Tacoma, Washington

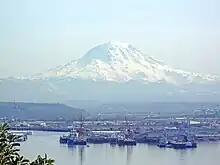
View of Mount Rainier and the Port of Tacoma from Browns Point

In November 1885, white citizens led by then-mayor Jacob Weisbach expelled several hundred Chinese residents peacefully living in the city. As described by the account prepared by the Chinese Reconciliation Project Foundation, on the morning of November 3, "several hundred men, led by the mayor and other city officials, evicted the Chinese from their homes, corralled them at 7th Street and Pacific Avenue, marched them to the railway station at Lakeview and forced them aboard the morning train to Portland, Oregon. The next day two Chinese settlements were burned to the ground."